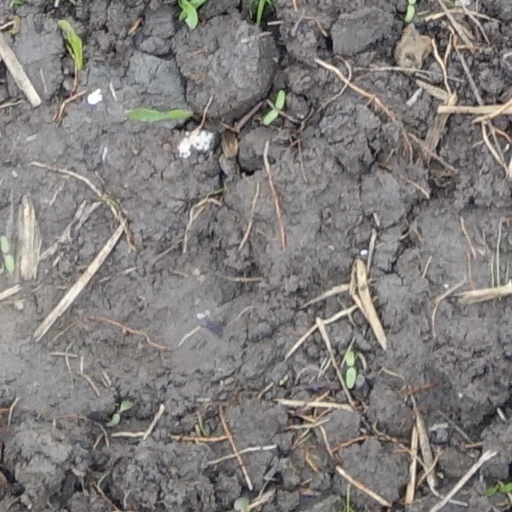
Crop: wheat